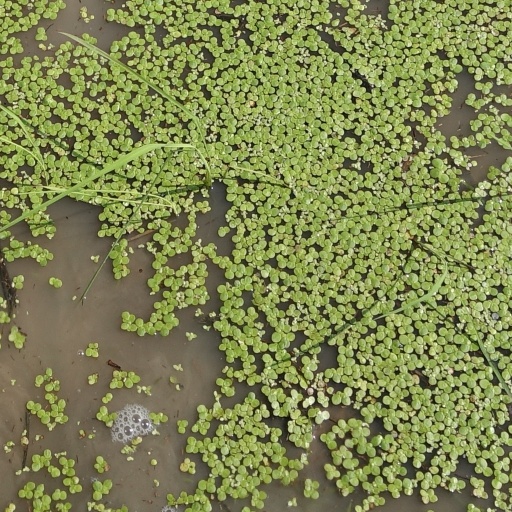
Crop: rice